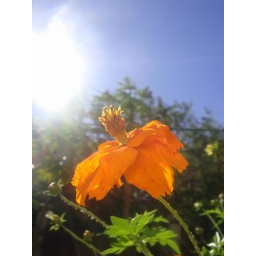
Yellow flower in blue sky